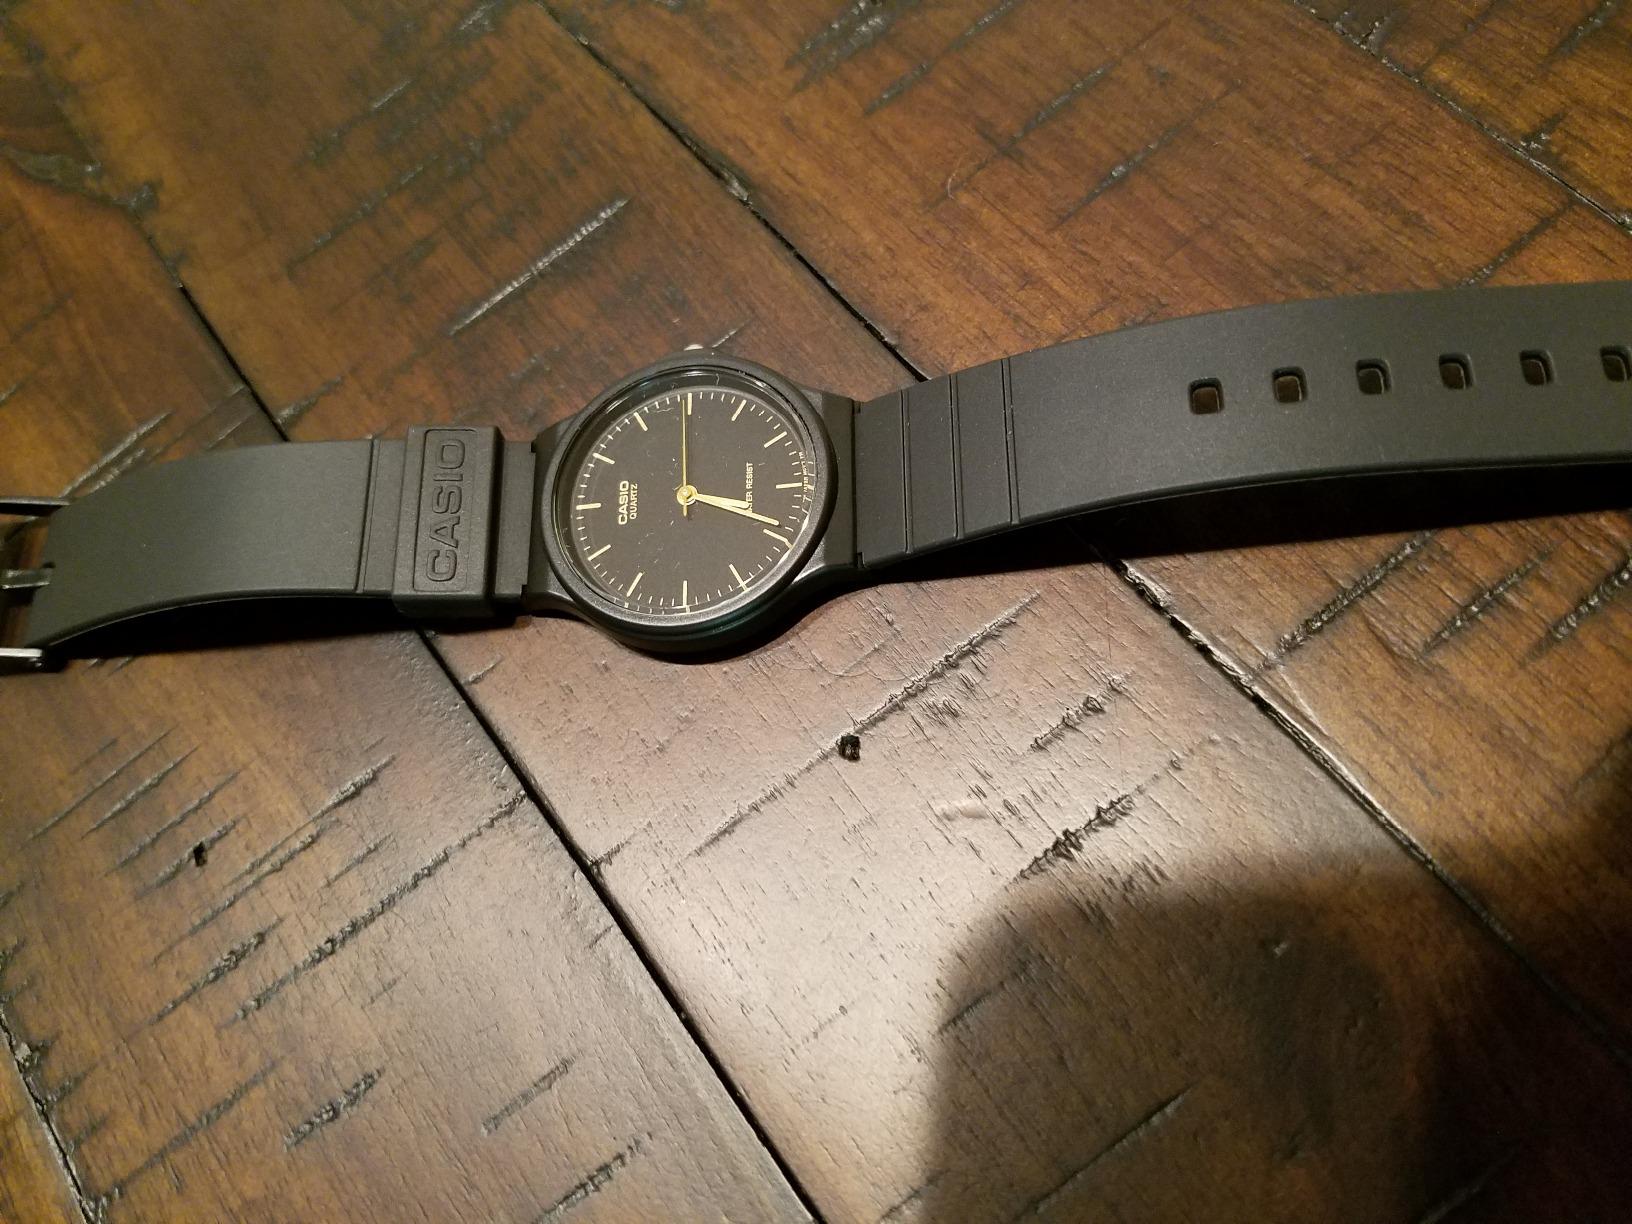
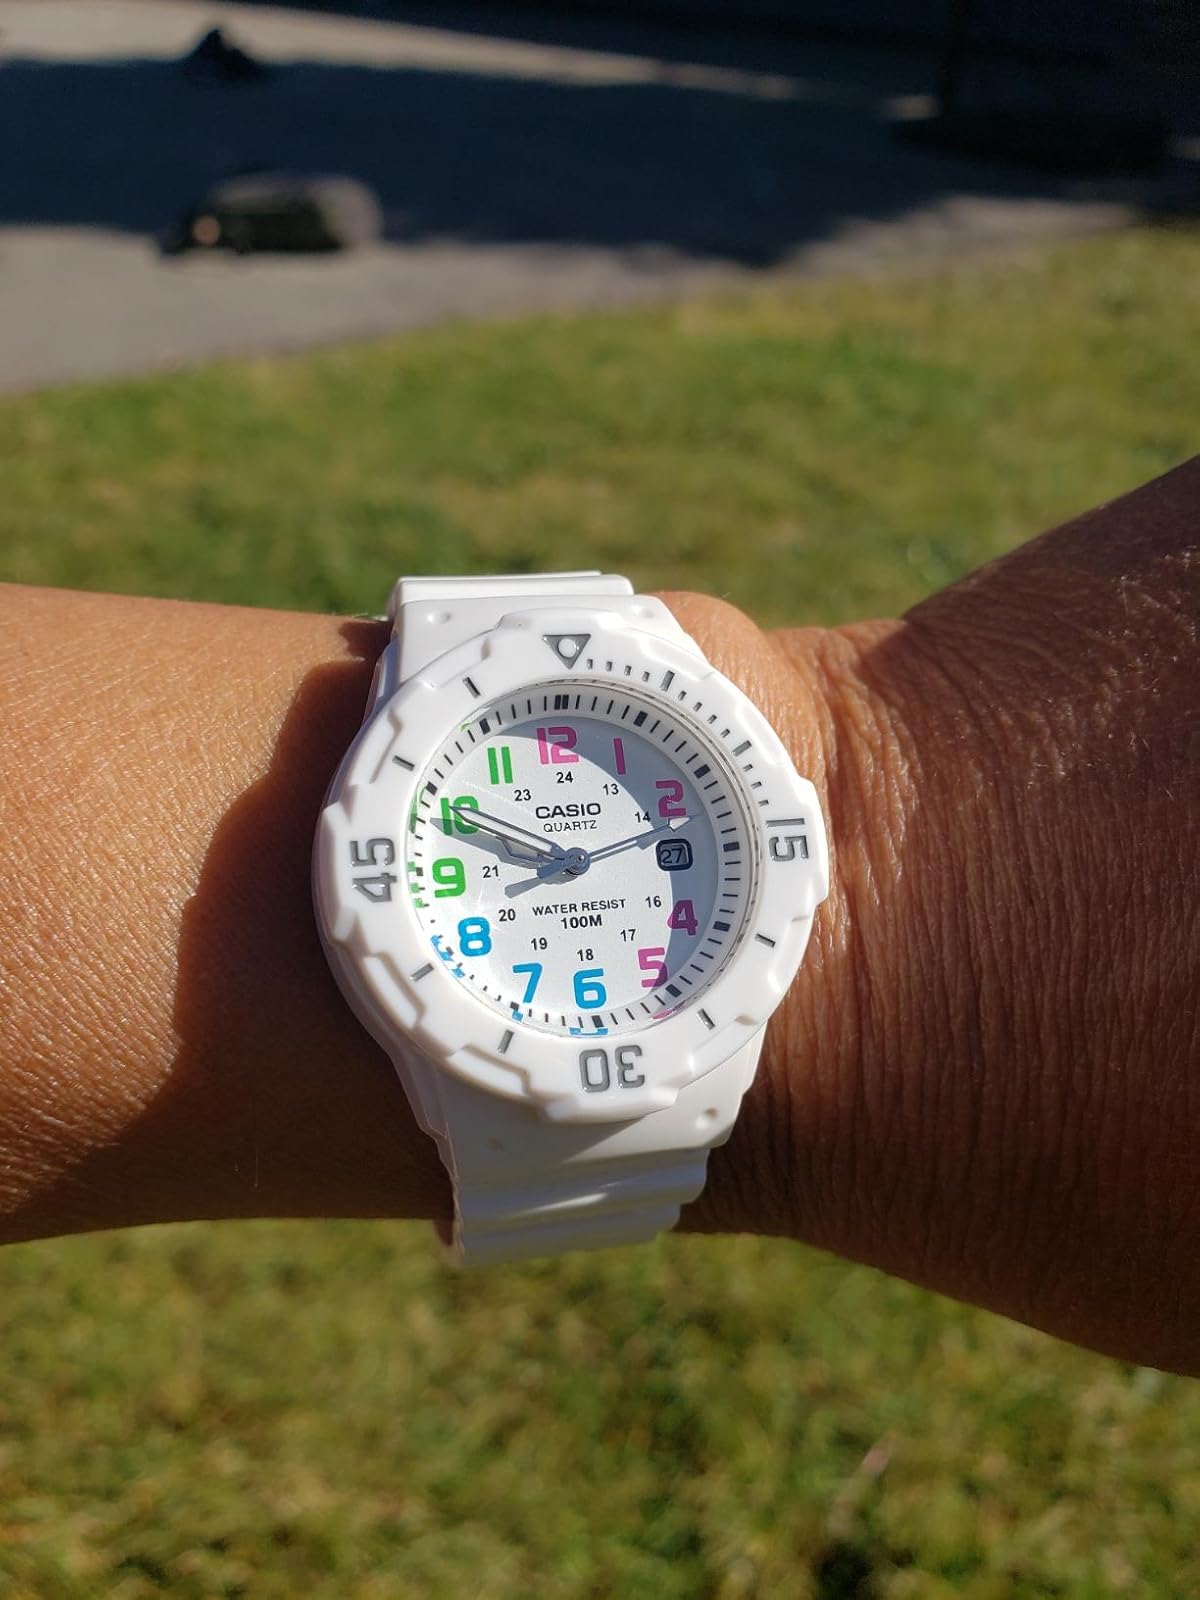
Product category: accessories_watch
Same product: no